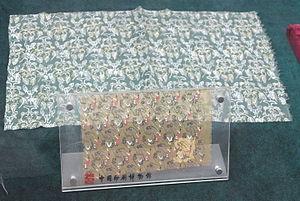
morceau de tissu avec motifs imprimés et peinture manuelle. Trouvé dans la tombe de Mawangdui, à Changsha, dans la province du Hunan. IIe siècle avant notre ère. Conservé au musée de l'imprimerie de Chine, à Pékin
L'imprimerie est un ensemble de techniques permettant la reproduction en grande quantité, sur support matériel, d'écrits et d'illustrations, cela afin d'en permettre une distribution de masse. Généralement, on utilise des supports plans et la matière la plus utilisée est le papier ou le textile.